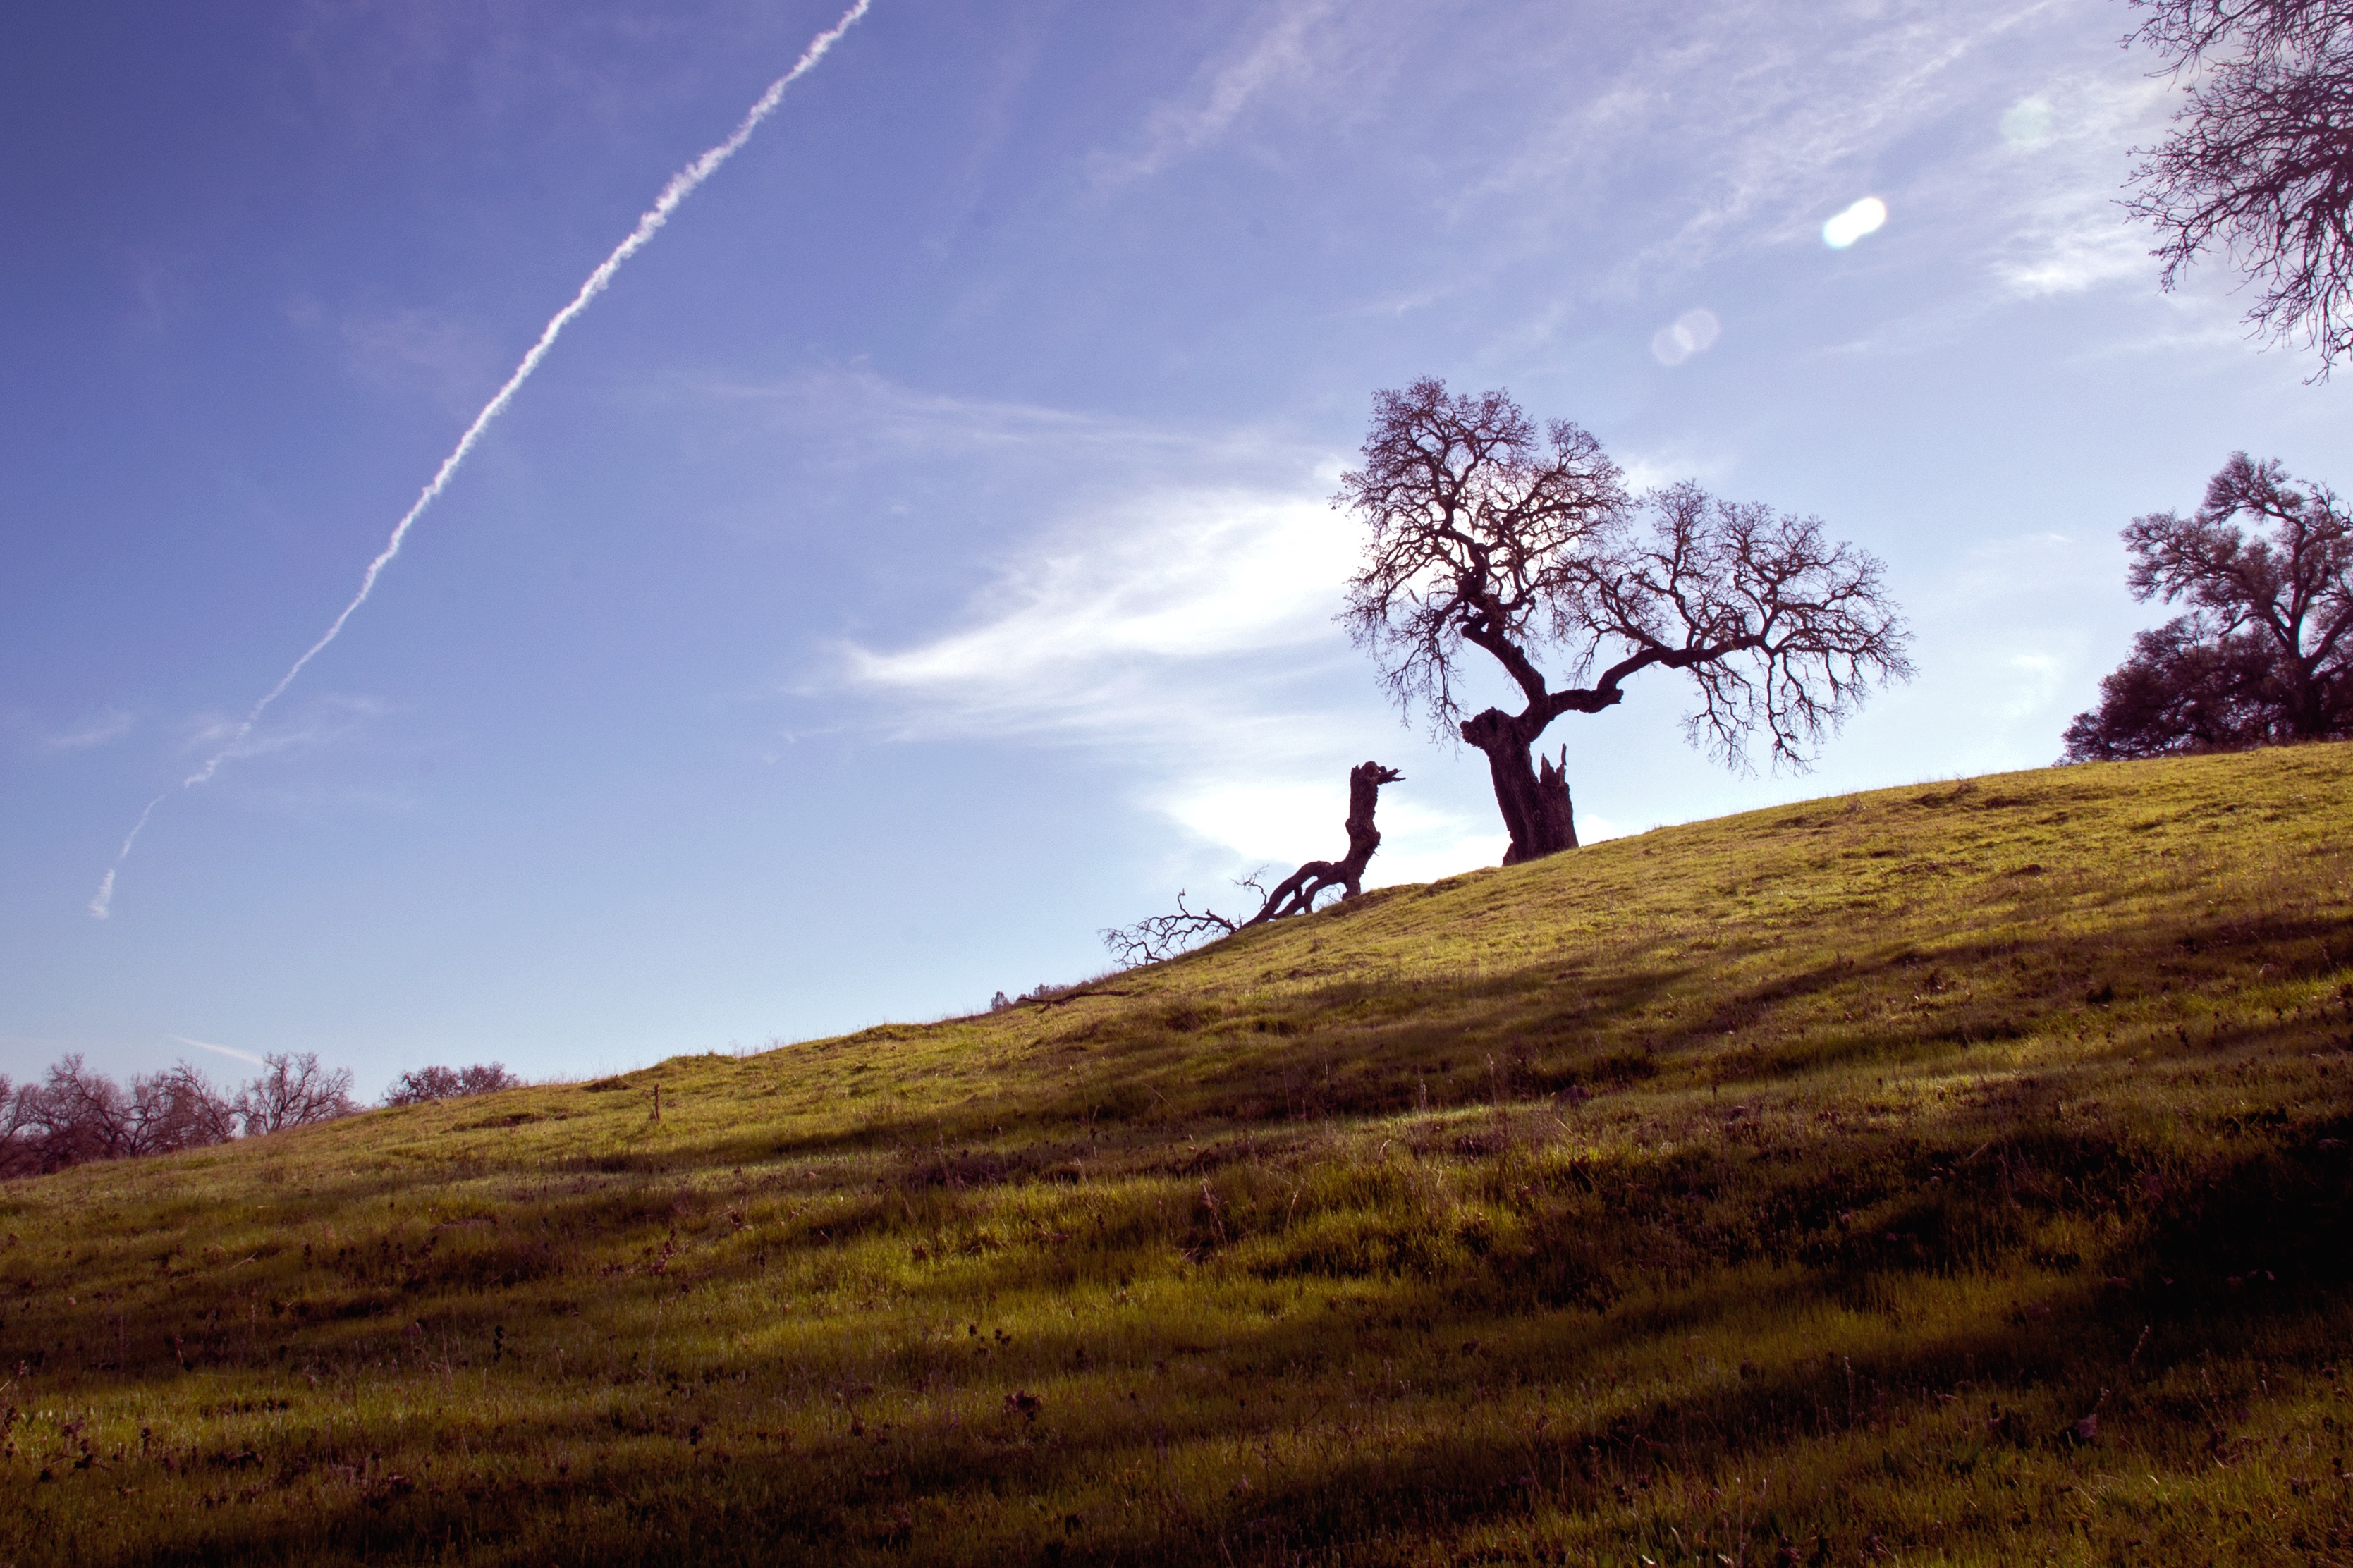
tree, nature, grass, horizon, mountain, cloud, plant, sky, sunset, field, meadow, prairie, sunlight, morning, hill, wind, dawn, dusk, evening, plain, grassland, habitat, rural area, atmospheric phenomenon, woody plant